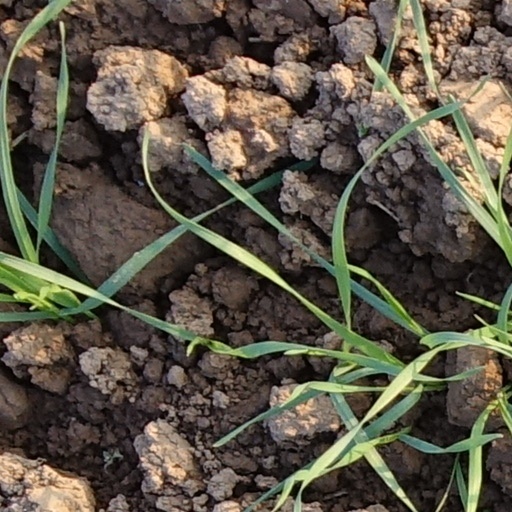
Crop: wheat